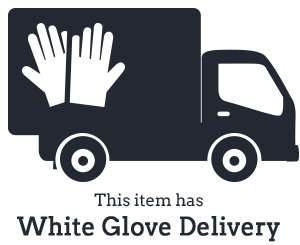
Professional Installation & Inside Delivery
Brand: Foosball Planet
***This is a hidden product used with the Product Options application, Please do not delete this product.***
Category: Product Add-Ons > Installation Services